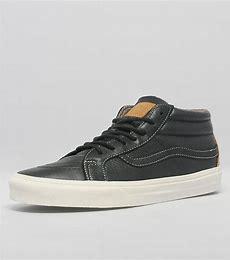
Brand: Vans
Model: SK8 Mid